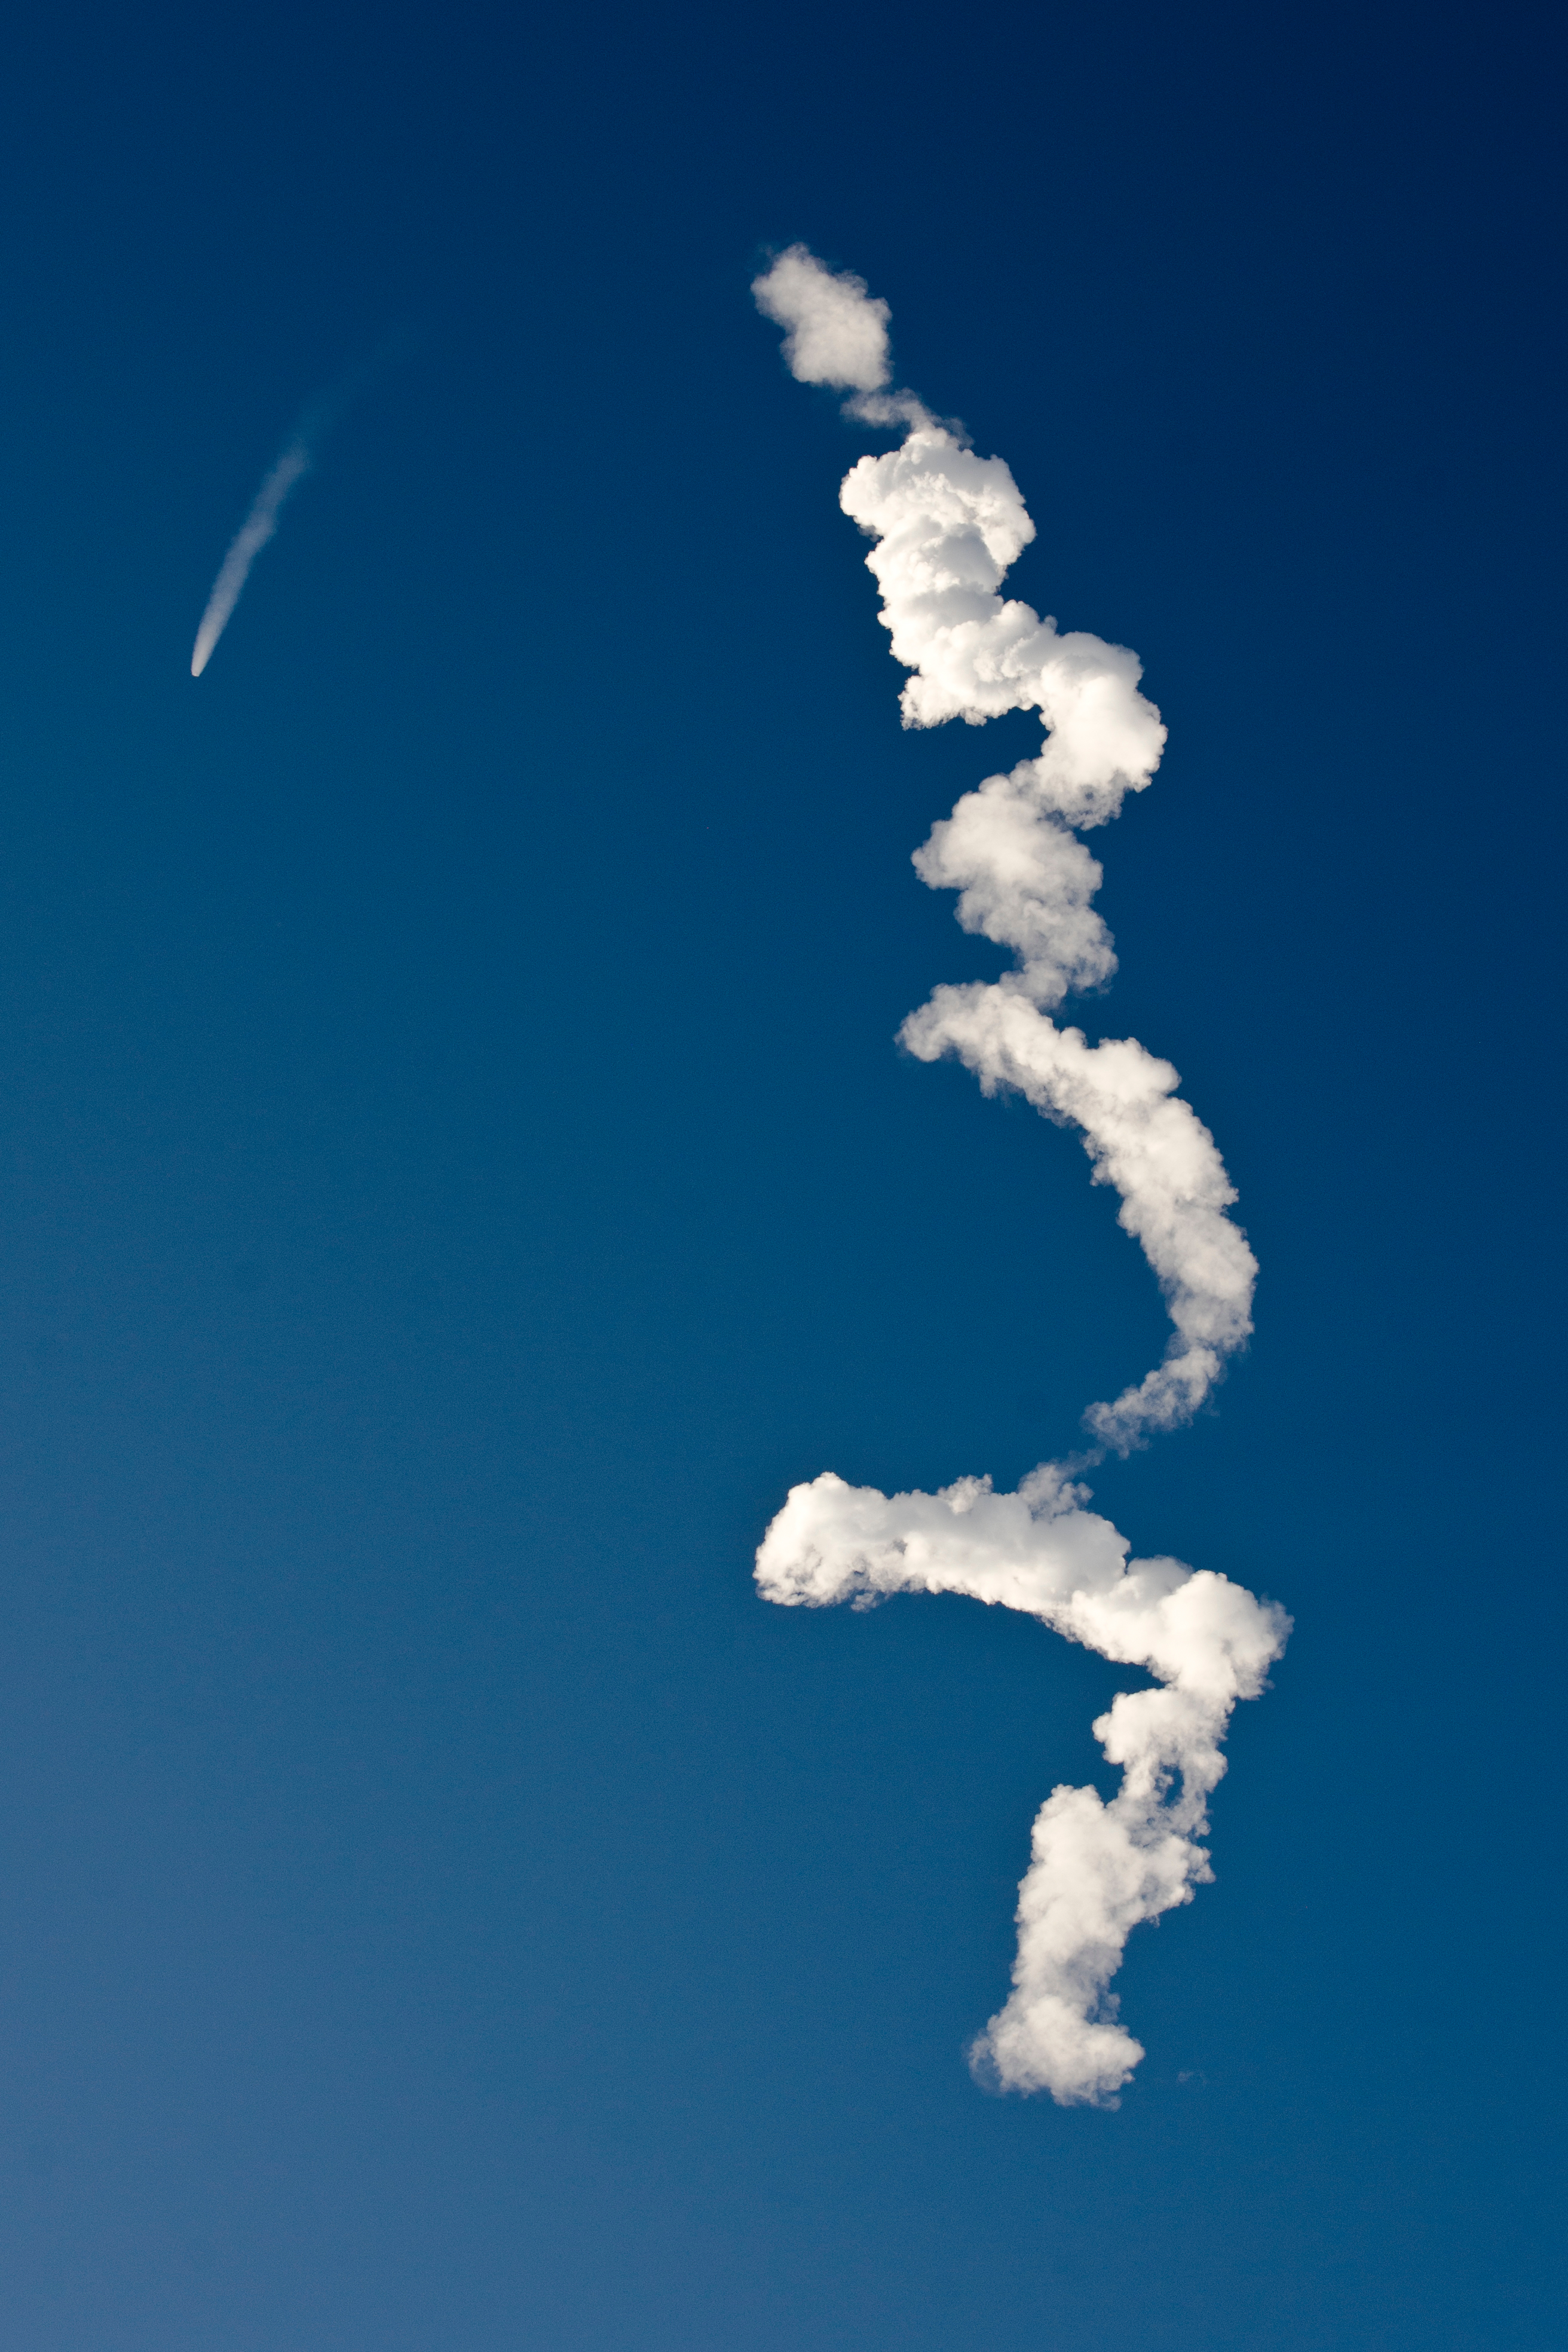
wing, cloud, sky, airplane, aircraft, flight, blue, meteorological phenomenon, atmosphere of earth